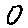
Label: 0